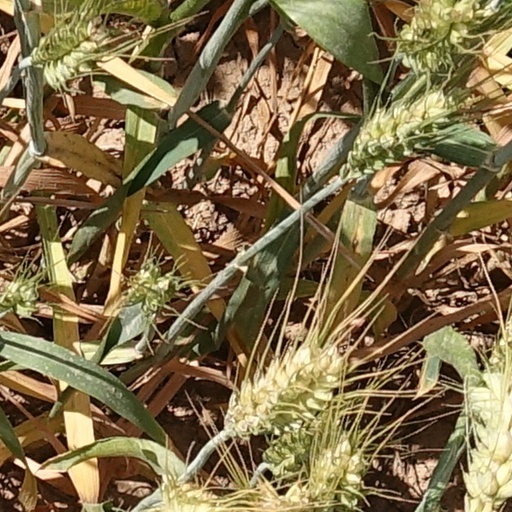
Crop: wheat